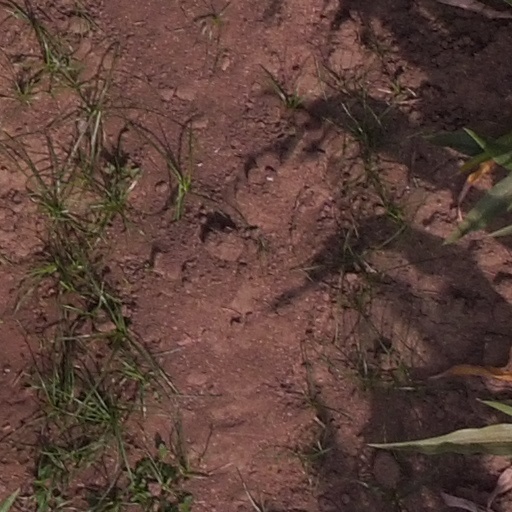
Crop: maize; corn